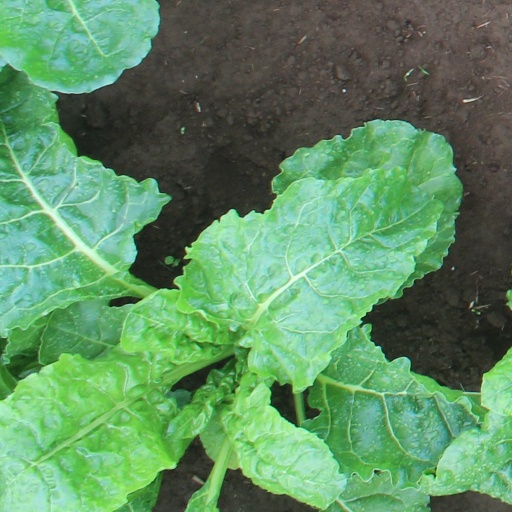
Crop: sugar beet